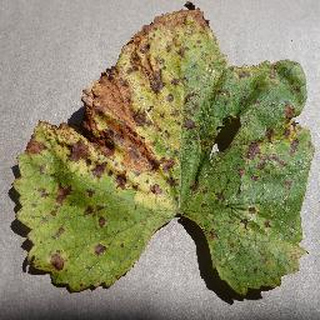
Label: grape_leaf_blight